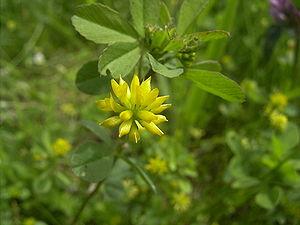
Le Trèfle douteux, appelé aussi Petit trèfle jaune, très commun, est une espèce cosmopolite poussant un peu partout, notamment dans les jardins, où c'est une adventice fréquente.